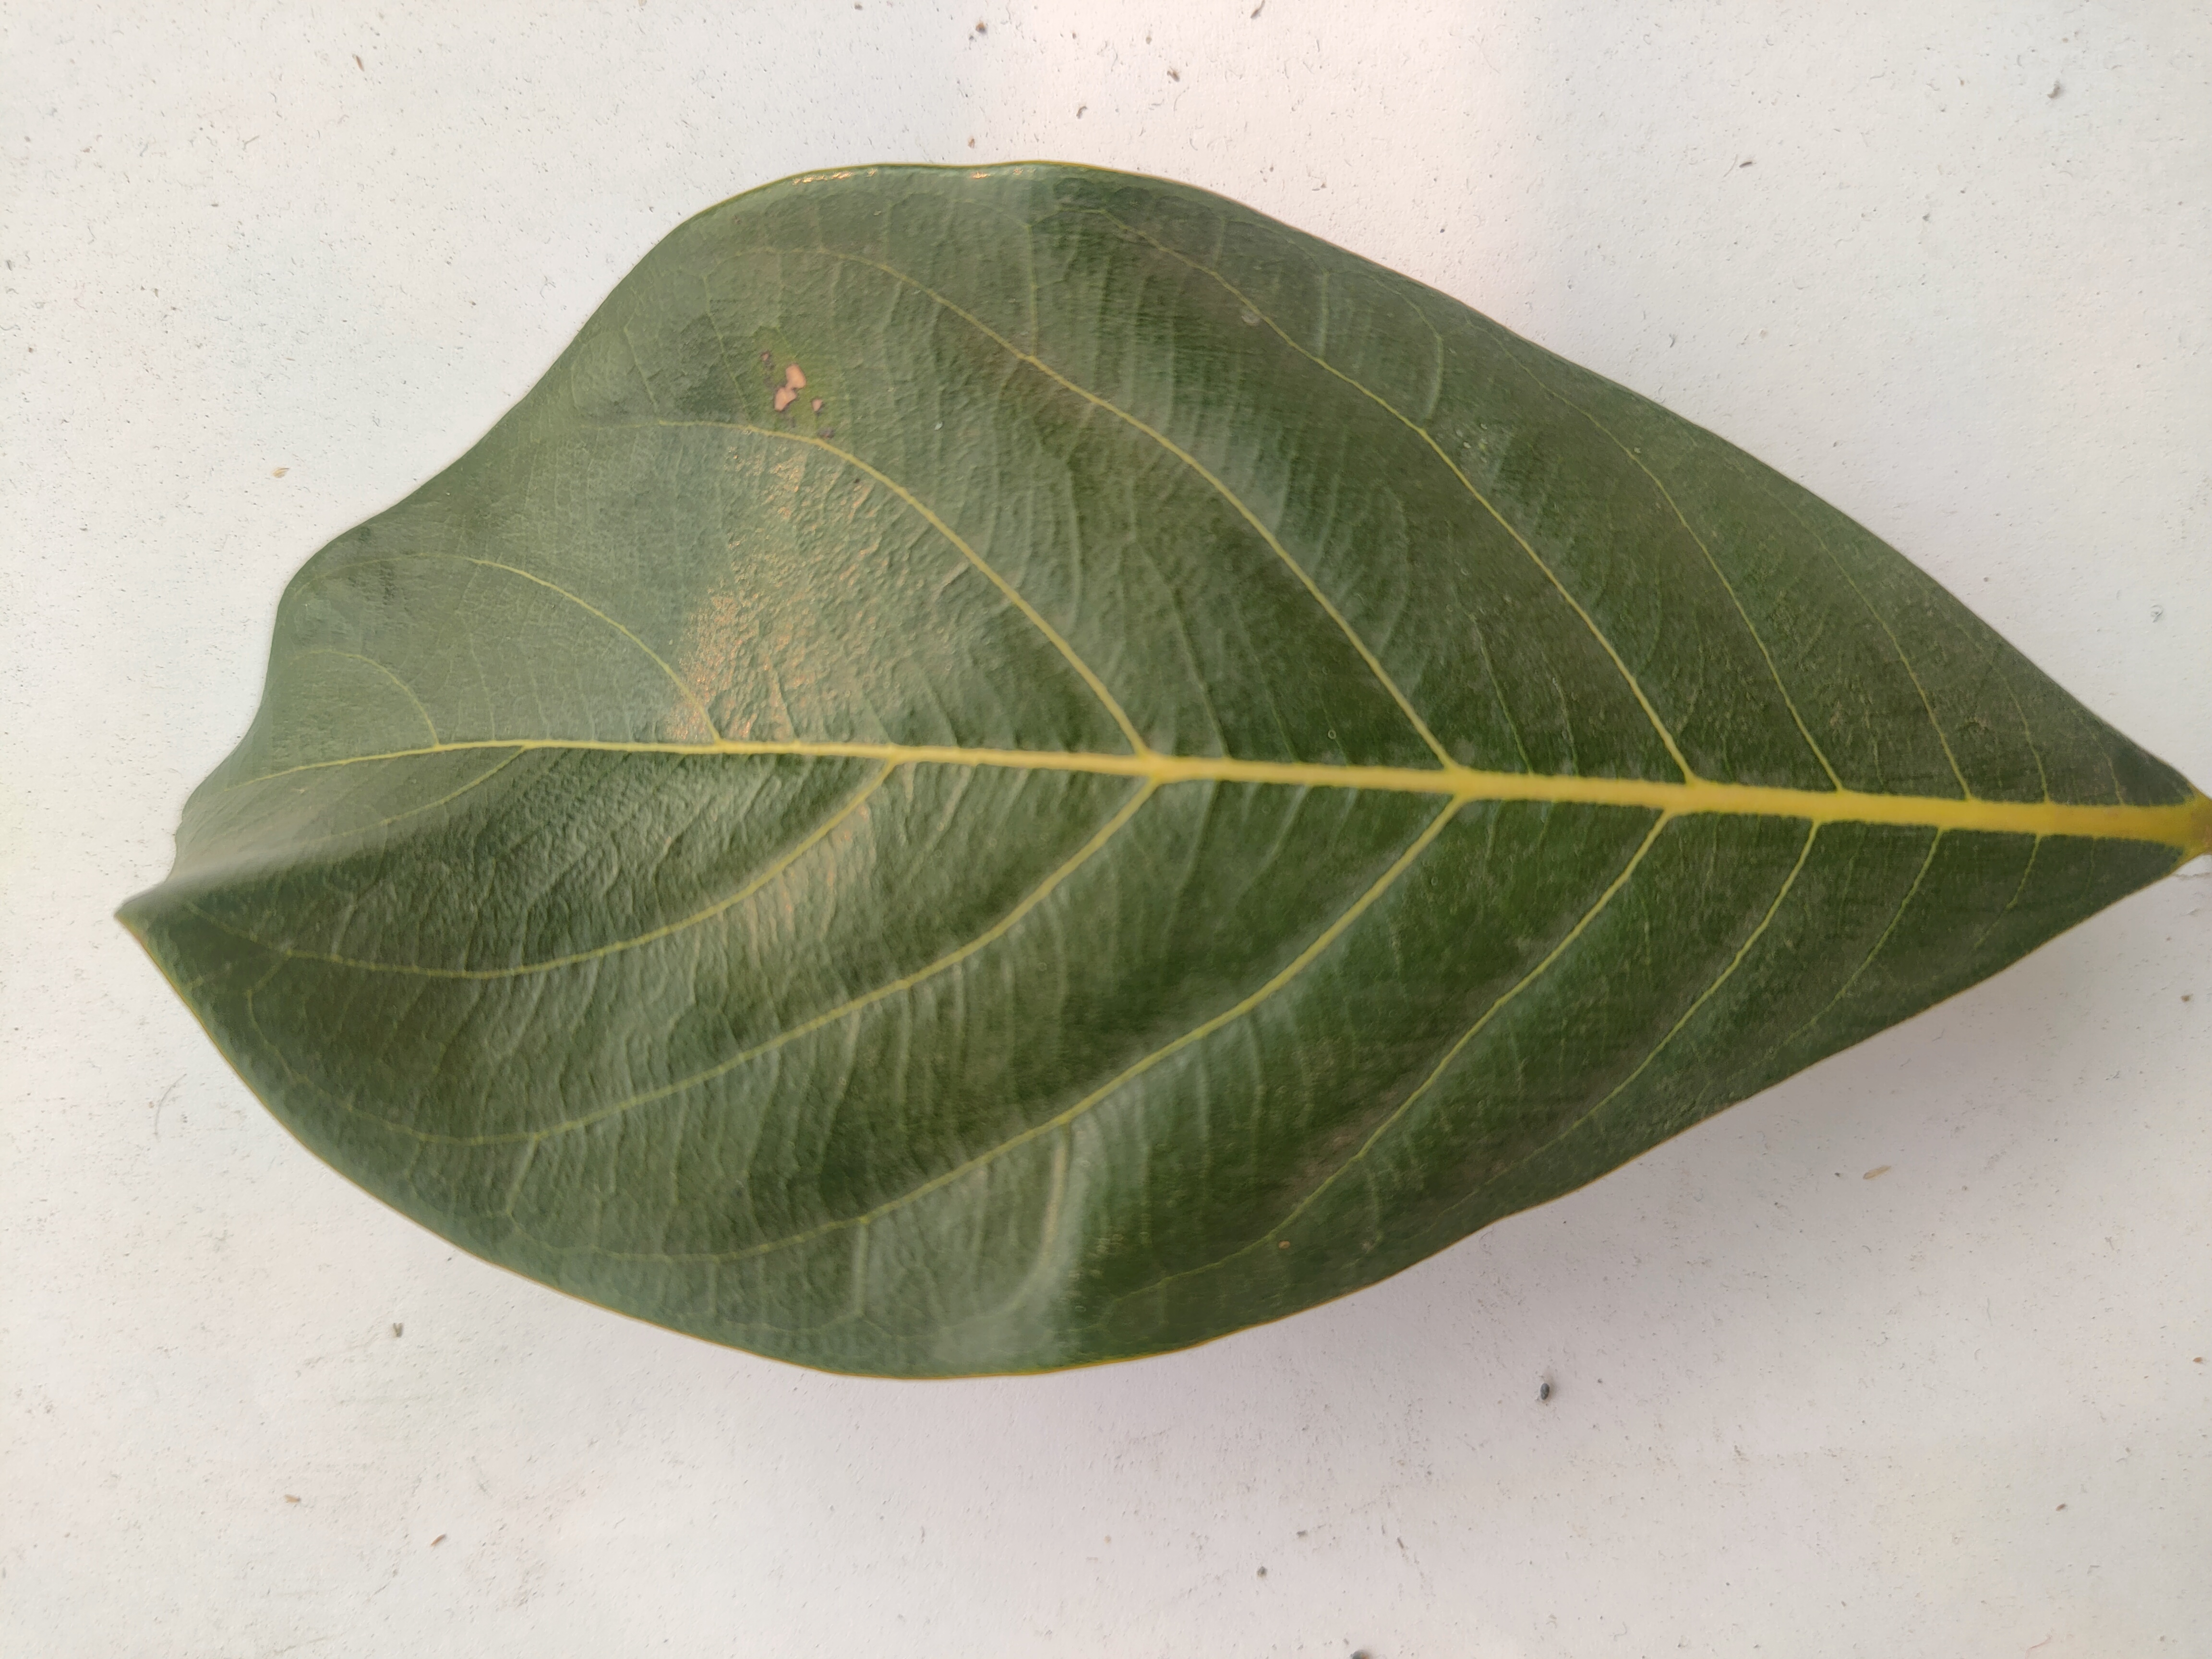
Leaf variety: Jackfruit